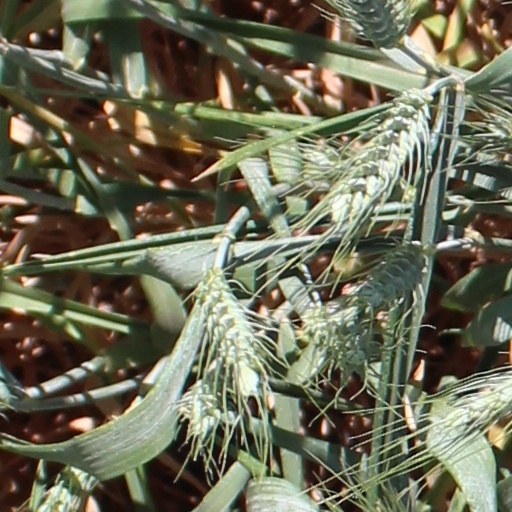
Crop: wheat